Battle of Hengyang

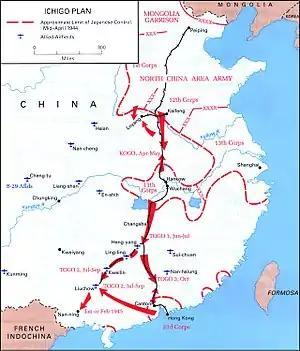

Ichigo was formally put into action on 17 April. Japanese troops met with hardly any effective Chinese resistance during the subsequent six weeks, and on 26 May Japan launched the offensive on Hunan with forces growing to "80,000 to 90,000". Changsha fell on June 18, and two days later, when the order came to take Hengyang, Lieutenant General Isamu Yokoyama (橫山 勇) expected the battle to last no more than a day.